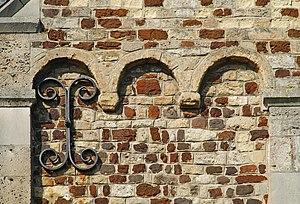
Belgique - Brabant flamand - Église Saint-Hilaire de Bierbeek
L'église Saint-Hilaire est une église romane et néoromane située sur le territoire de la commune belge de Bierbeek, dans la province du Brabant flamand.